Carl's Jr.

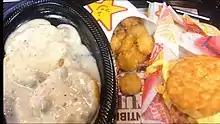
Breakfast food served at a Carl's Jr. in La Mesa, California, in 2016. Carl's Jr. first began serving breakfast in 1984.

In 1980, the company hired its 10,000th employee, doubling its employee count in just three years. In 1981, with 300 restaurants in operation, Carl Karcher Enterprises became a publicly held company. In 1984, Carl's Jr. was franchised for the first time. Carl's Jr.'s menu expanded during the decade with the addition of the Western Bacon Cheeseburger, breakfast items, a charbroiled chicken sandwich line, and self-service soda fountains. By the end of the decade, sales topped $480 million at 534 restaurants. The company also opened its first international units in the Pacific Rim. In addition, Carl's Jr. was one of the first chains to introduce a debit card payment system, inviting customers to use their ATM cards in the restaurants.